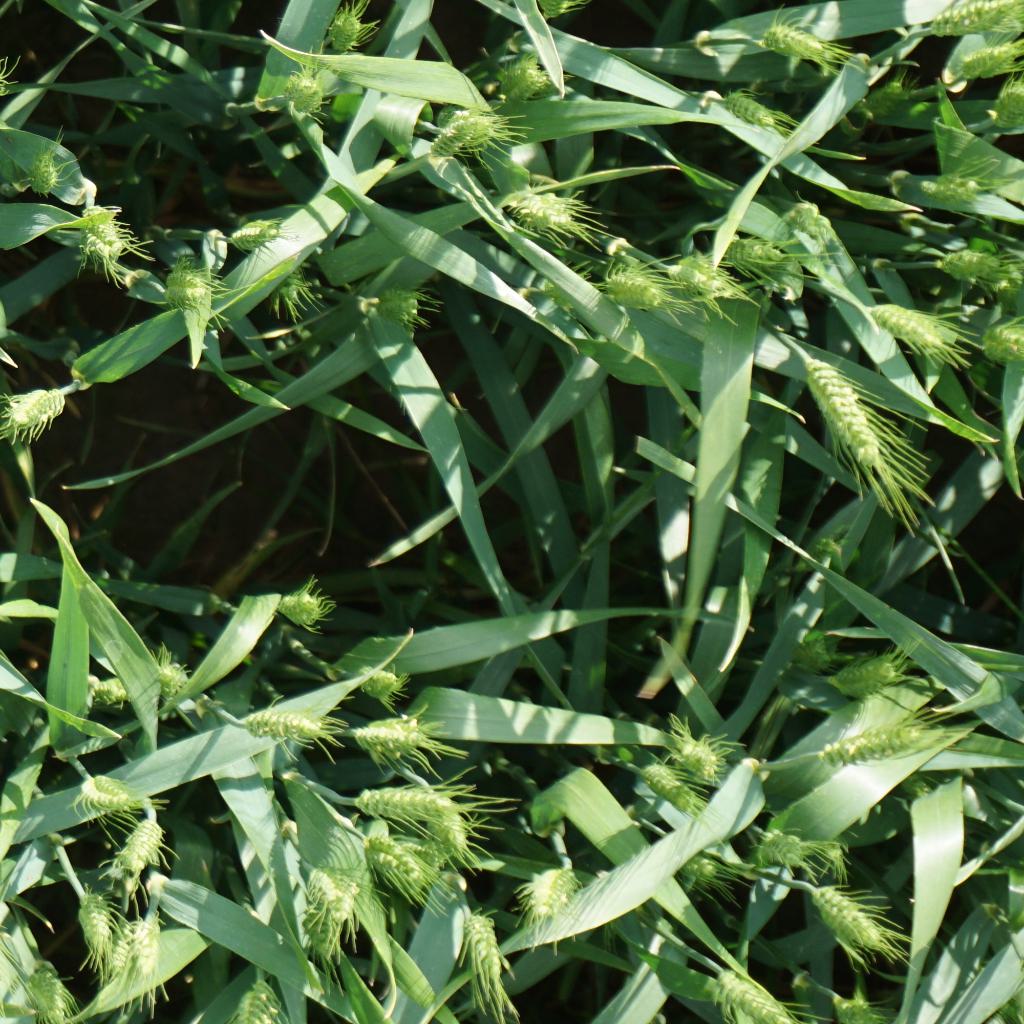
Country: France
Location: Gréoux
Wheat development stage: Post-flowering